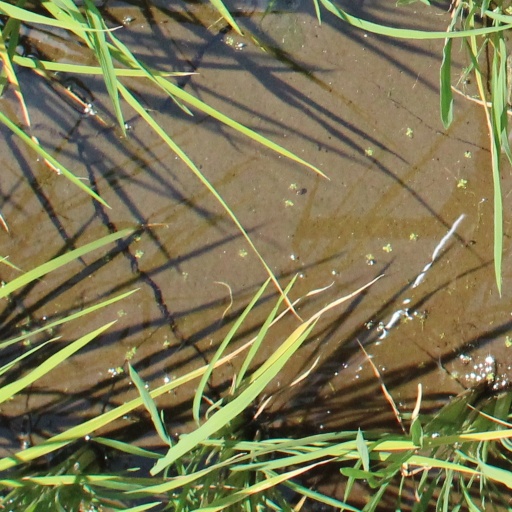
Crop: rice